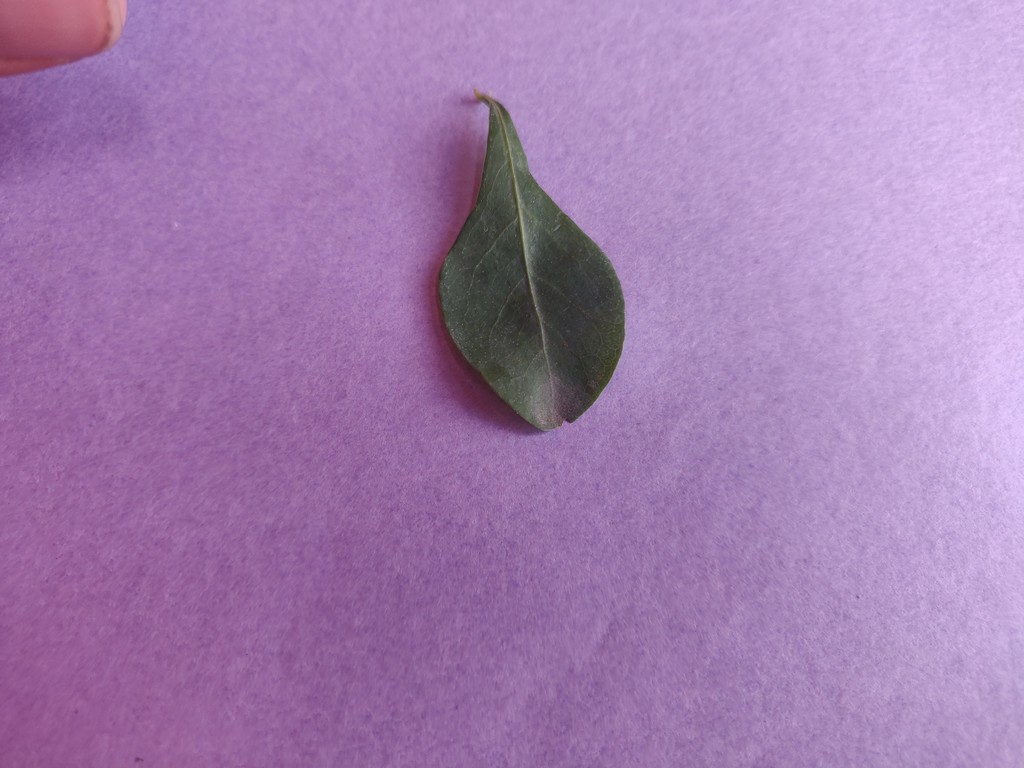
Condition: Healthy
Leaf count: single
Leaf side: front